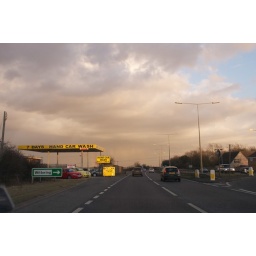
Dramatic sky over a car wash on the A1 near Wittering.